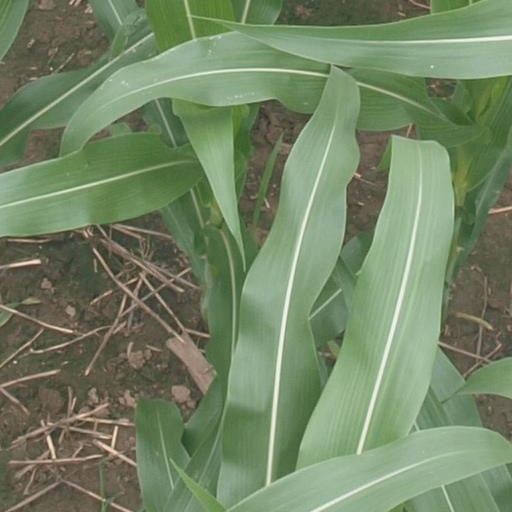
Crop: maize; corn